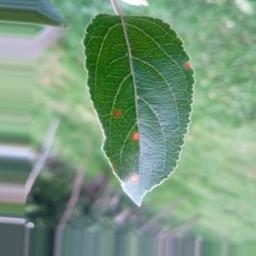
Label: Alternaria